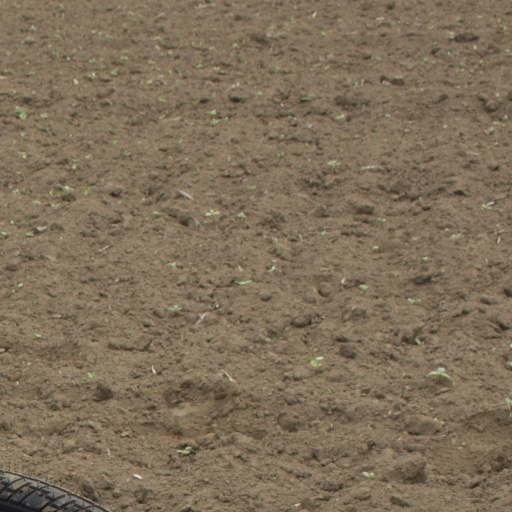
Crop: Jerusalem artichoke